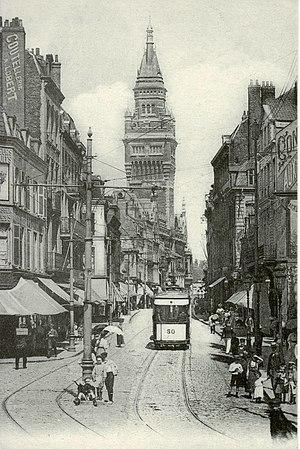
Carte postale ancienne éditée par Primset
Le tramway de Dunkerque est un ancien réseau de transport exploité dans cette ville et sa banlieue à partir de 1880.